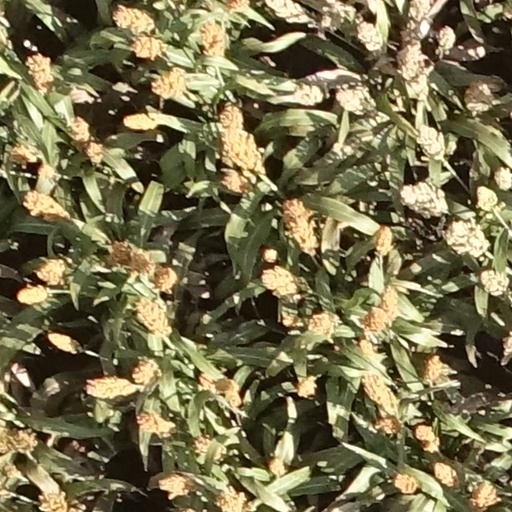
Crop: sorghum